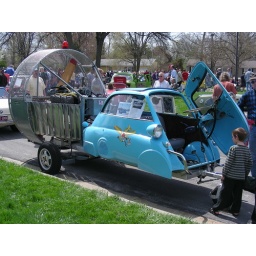
This car is powered by wind made from a 1940s airplane engine!